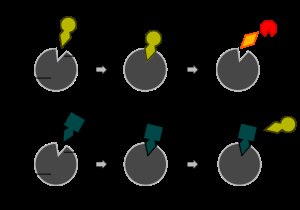
Enzym / Inhibering
Kompetitive inhibitorer binder reversibelt til enzymet, hvilket forhindrer substratet i at binde. På den anden side hindrer substratbinding også binding af inhibitoren. Substrat og inhibitor konkurerer så at sige mod hinanden for enzymet.
Enzymer er biomolekyler, der katalyserer kemiske reaktioner. Næsten alle enzymer er proteiner. I enzymatiske reaktioner kaldes molekyler i begyndelsen af processen substrater, og enzymet omdanner substraterne til forskellige molekyler kaldet produkter. Næsten alle processer i en celle behøver enzymer for at kunne gå hurtigt. Da enzymer er ekstremt selektive med deres substrater og kun øger hastigheden af nogle få reaktioner blandt mange mulige, bestemmer det sæt af enzymer, der er syntetiseret i en celle hvilken stofskiftevej, der indtræffer i cellen.